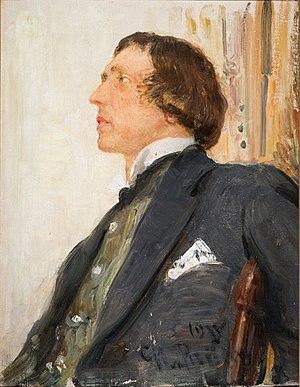
Nicolas Evreïnoff est un dramaturge et écrivain russe, théoricien et historien du théâtre, né à Moscou le 13 février 1879 et mort à Paris le 7 septembre 1953.